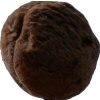
Label: peach